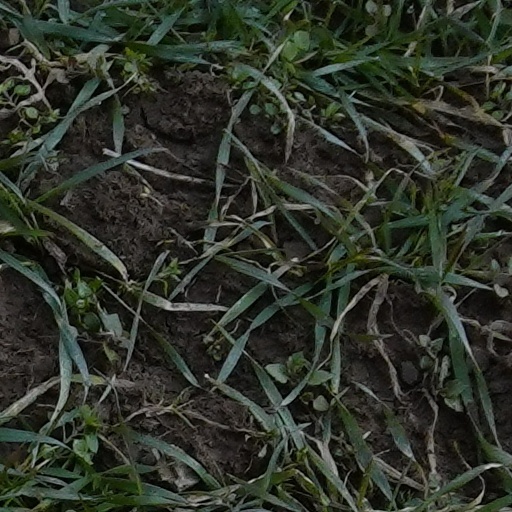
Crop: wheat